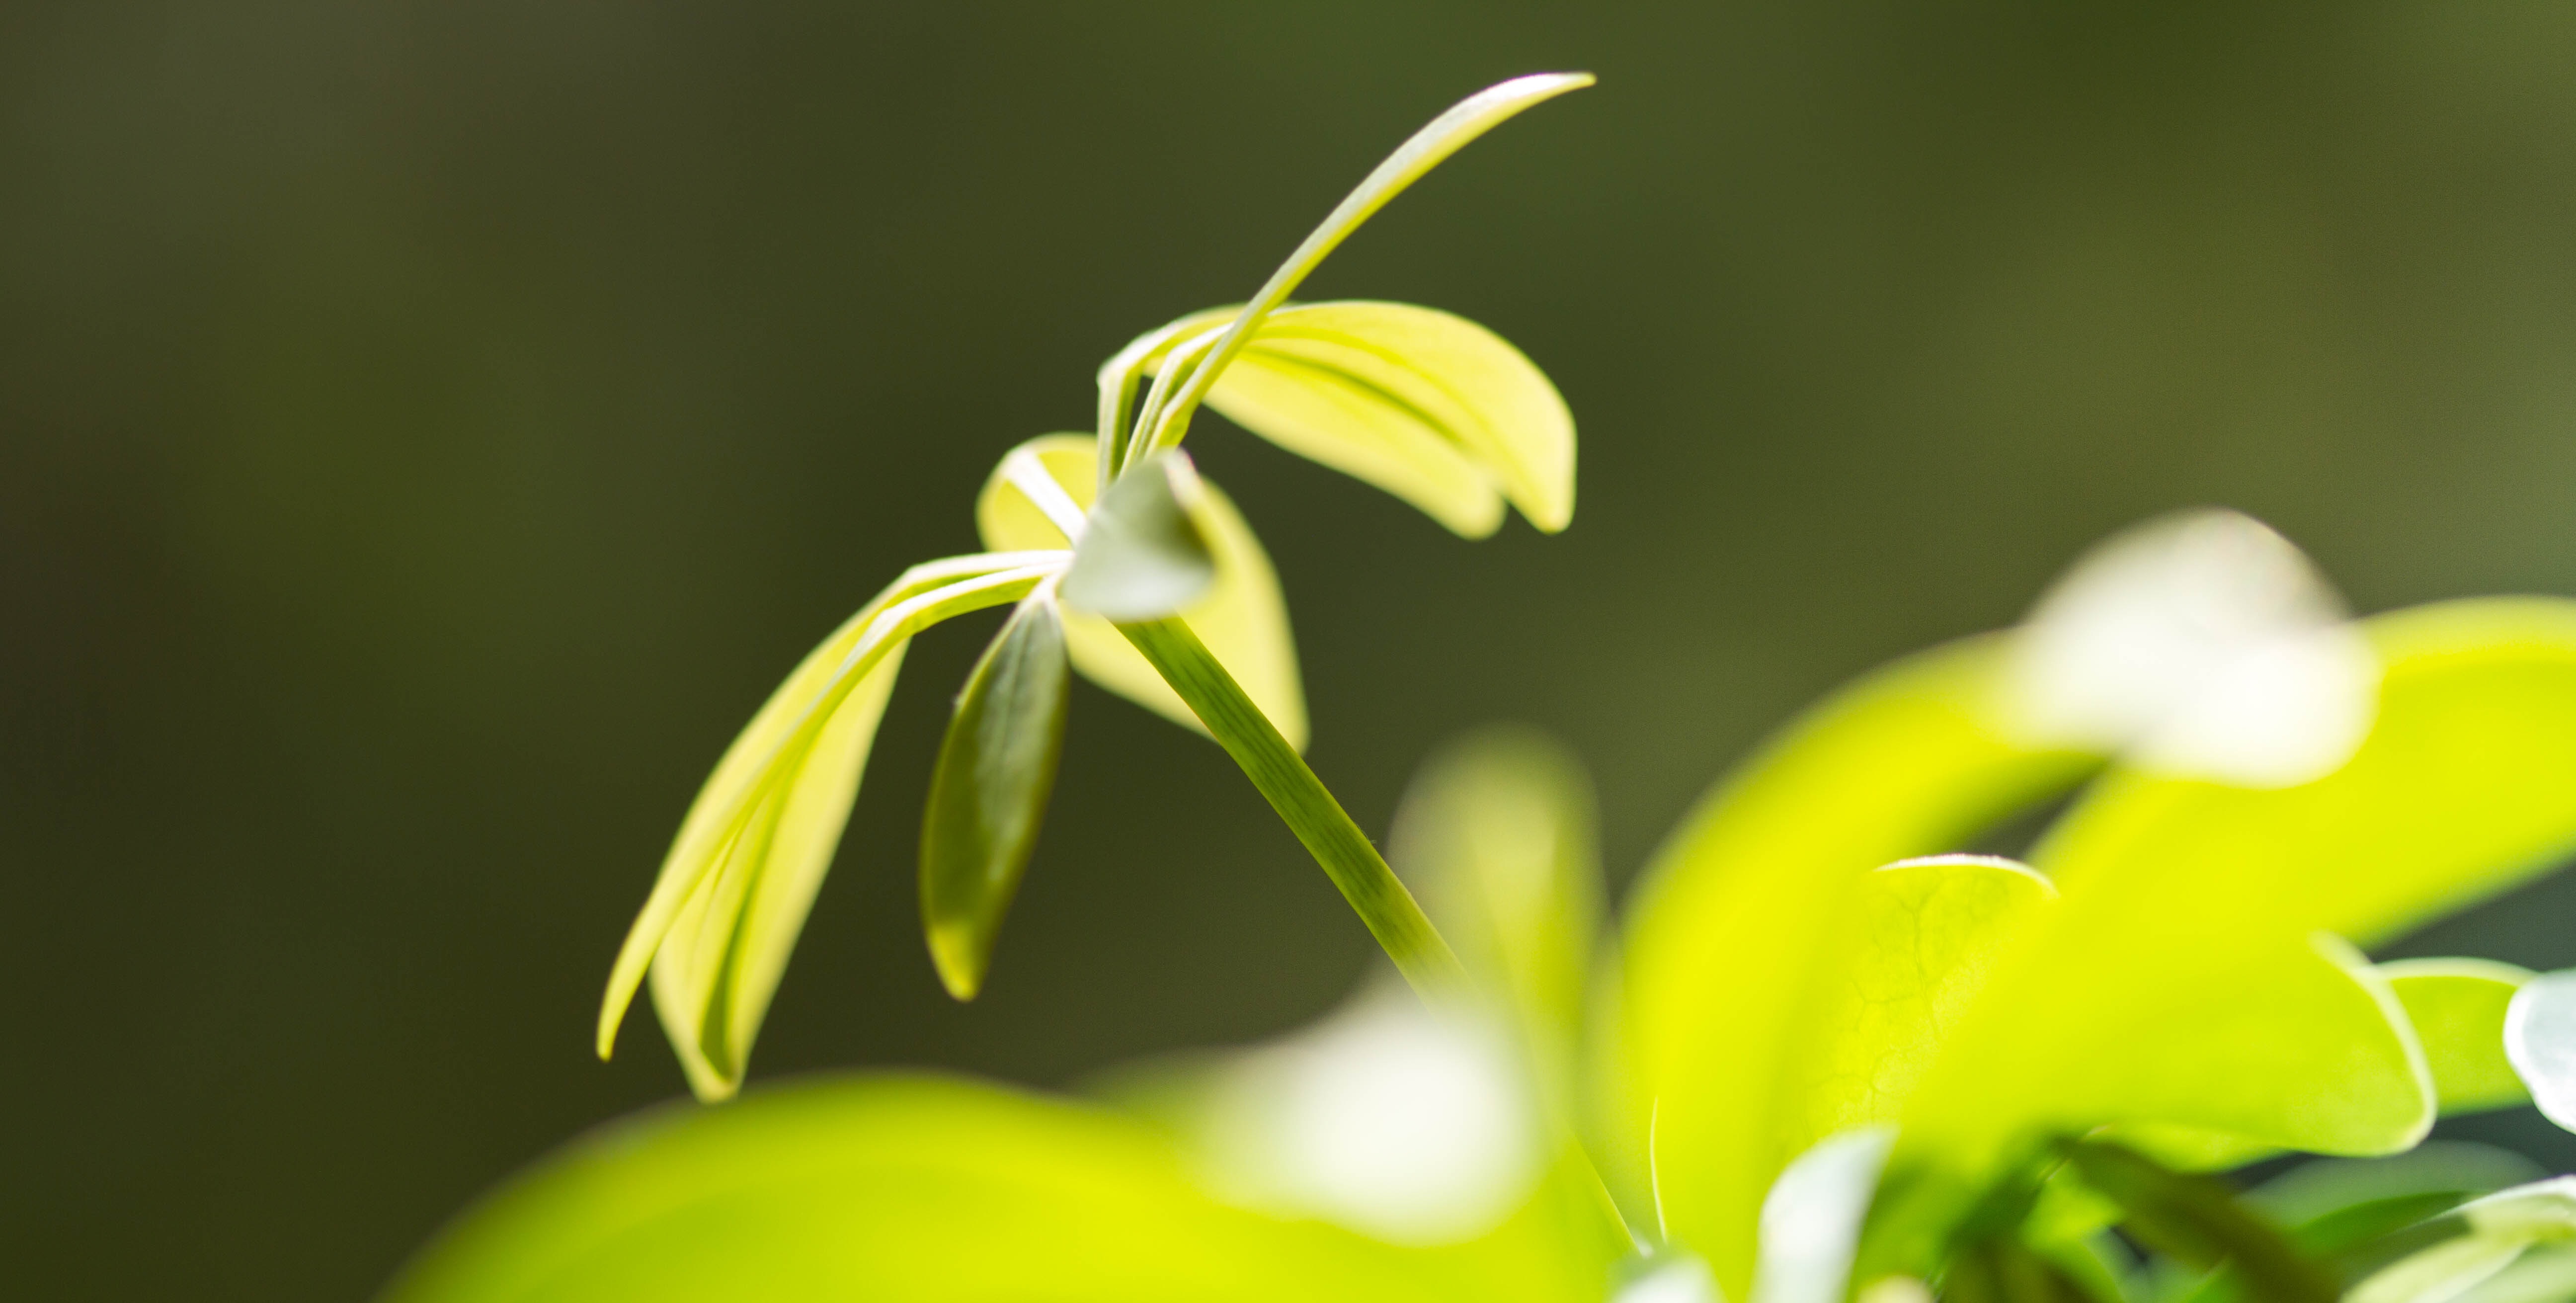
nature, blossom, plant, photography, sunlight, leaf, flower, petal, green, botany, yellow, flora, wildflower, close up, macro photography, flowering plant, plant stem, land plant